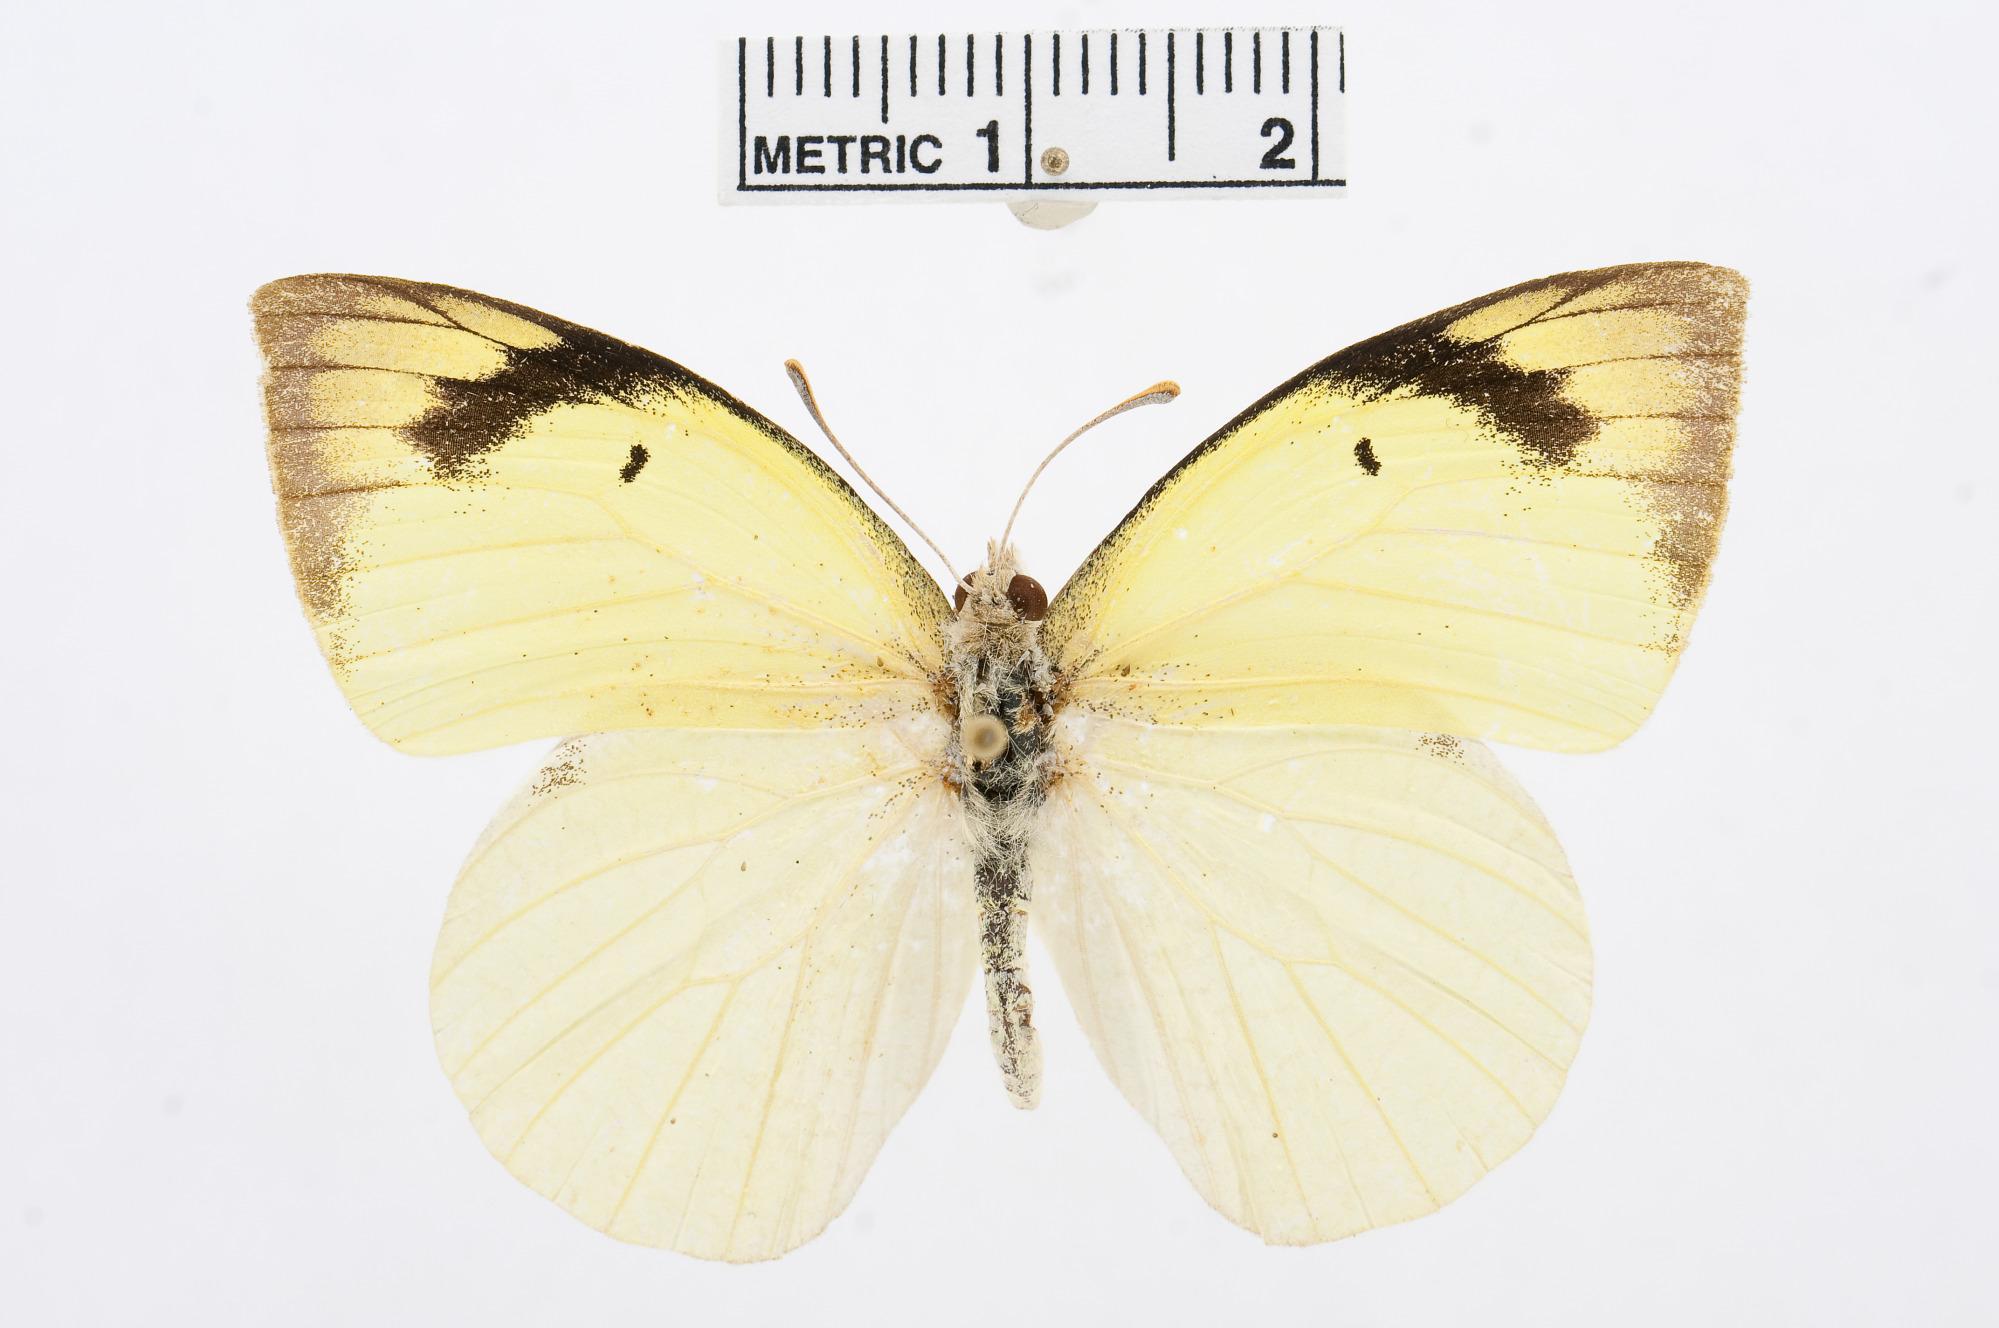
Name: Colotis subfasciatus
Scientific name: Colotis subfasciatus
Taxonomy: Animalia, Arthropoda, Hexapoda, Insecta, Lepidoptera, Pieridae, Pierinae